Qintai station

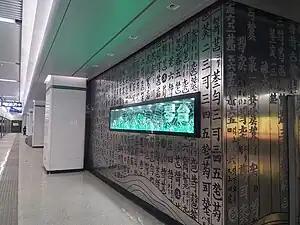

Qintai Station, is a station on Line 6 of the Wuhan Metro. It entered revenue service on December 28, 2016. It is located in Hanyang District.